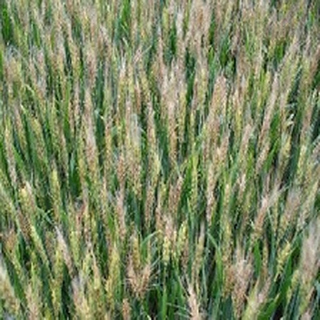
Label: wheat_fusarium_head_blight